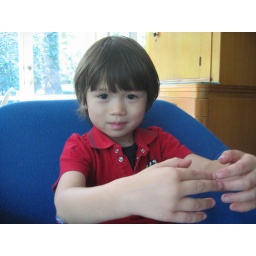
Wilman in a blue chair